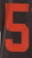
Number: 5